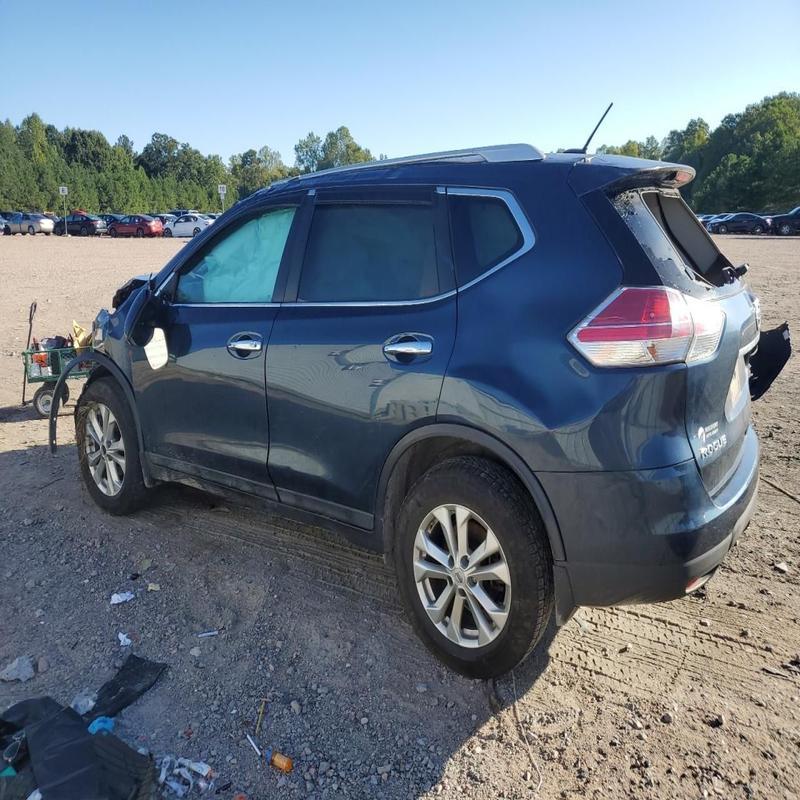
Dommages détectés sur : aile avant gauche, pare-brise arrière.
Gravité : majeur